Formula Renault

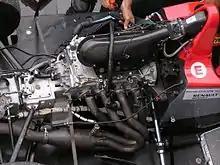
"Renault Sport type F4R FRS" engine

The Formula Renault 2000 had a Tatuus-made chassis running 2.0 L Renault Clio engines attached to a Sadev gearbox. The engine originally had a maximum output of 185 hp, and was upgraded to 210 hp in 2006. They are capable of accelerating from 0 to 100 km/h (0-62 mph) in 4.85 seconds and braking from 200km/h (124 mph) to a stop in 4.60 seconds. The Tatuus Formula Renault car is the most successful single seater ever, with 10 years of service and nearly 1000 sold. The car has produced many current Formula One stars, with 11 of the 25 drivers in the 2009 Formula One season using the car in the infancy of their careers.